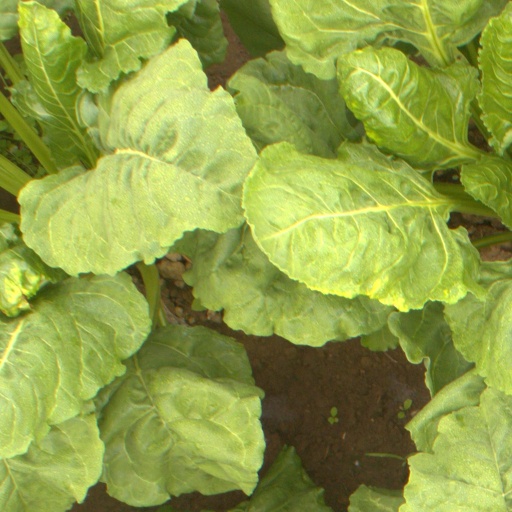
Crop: sugar beet